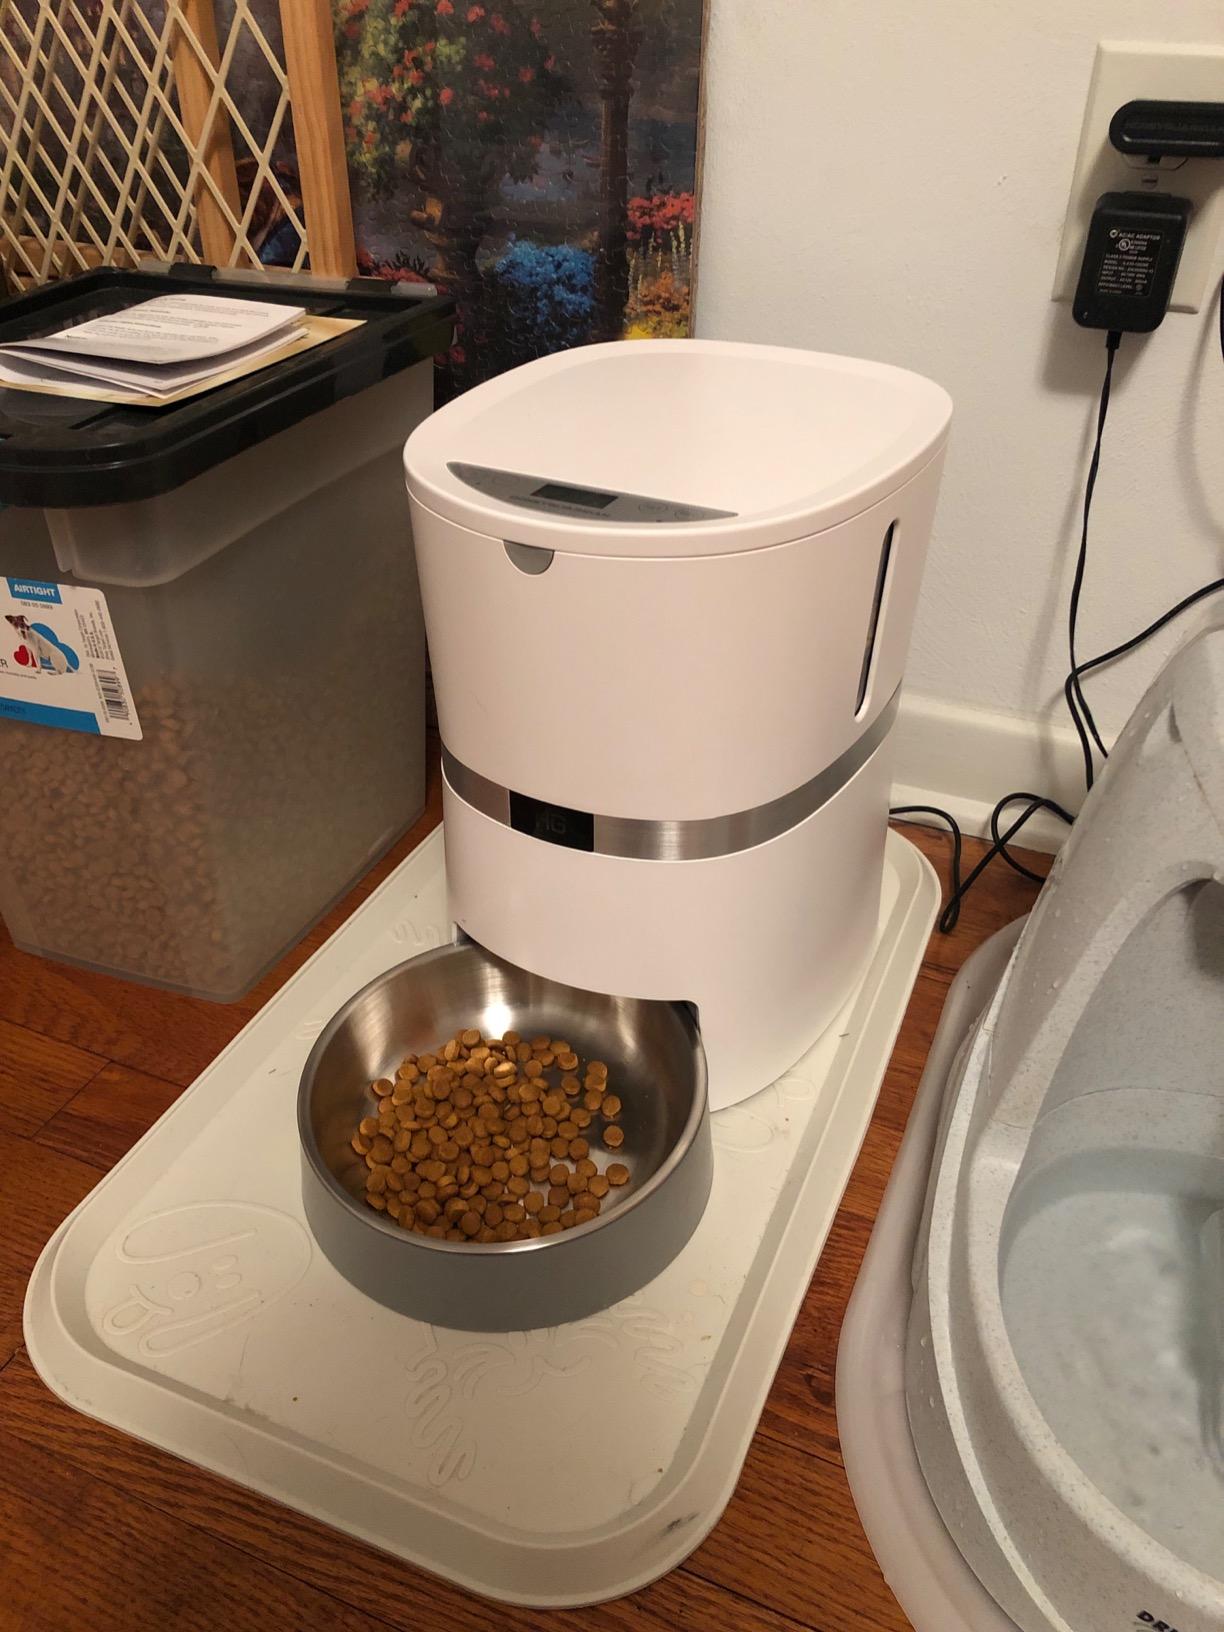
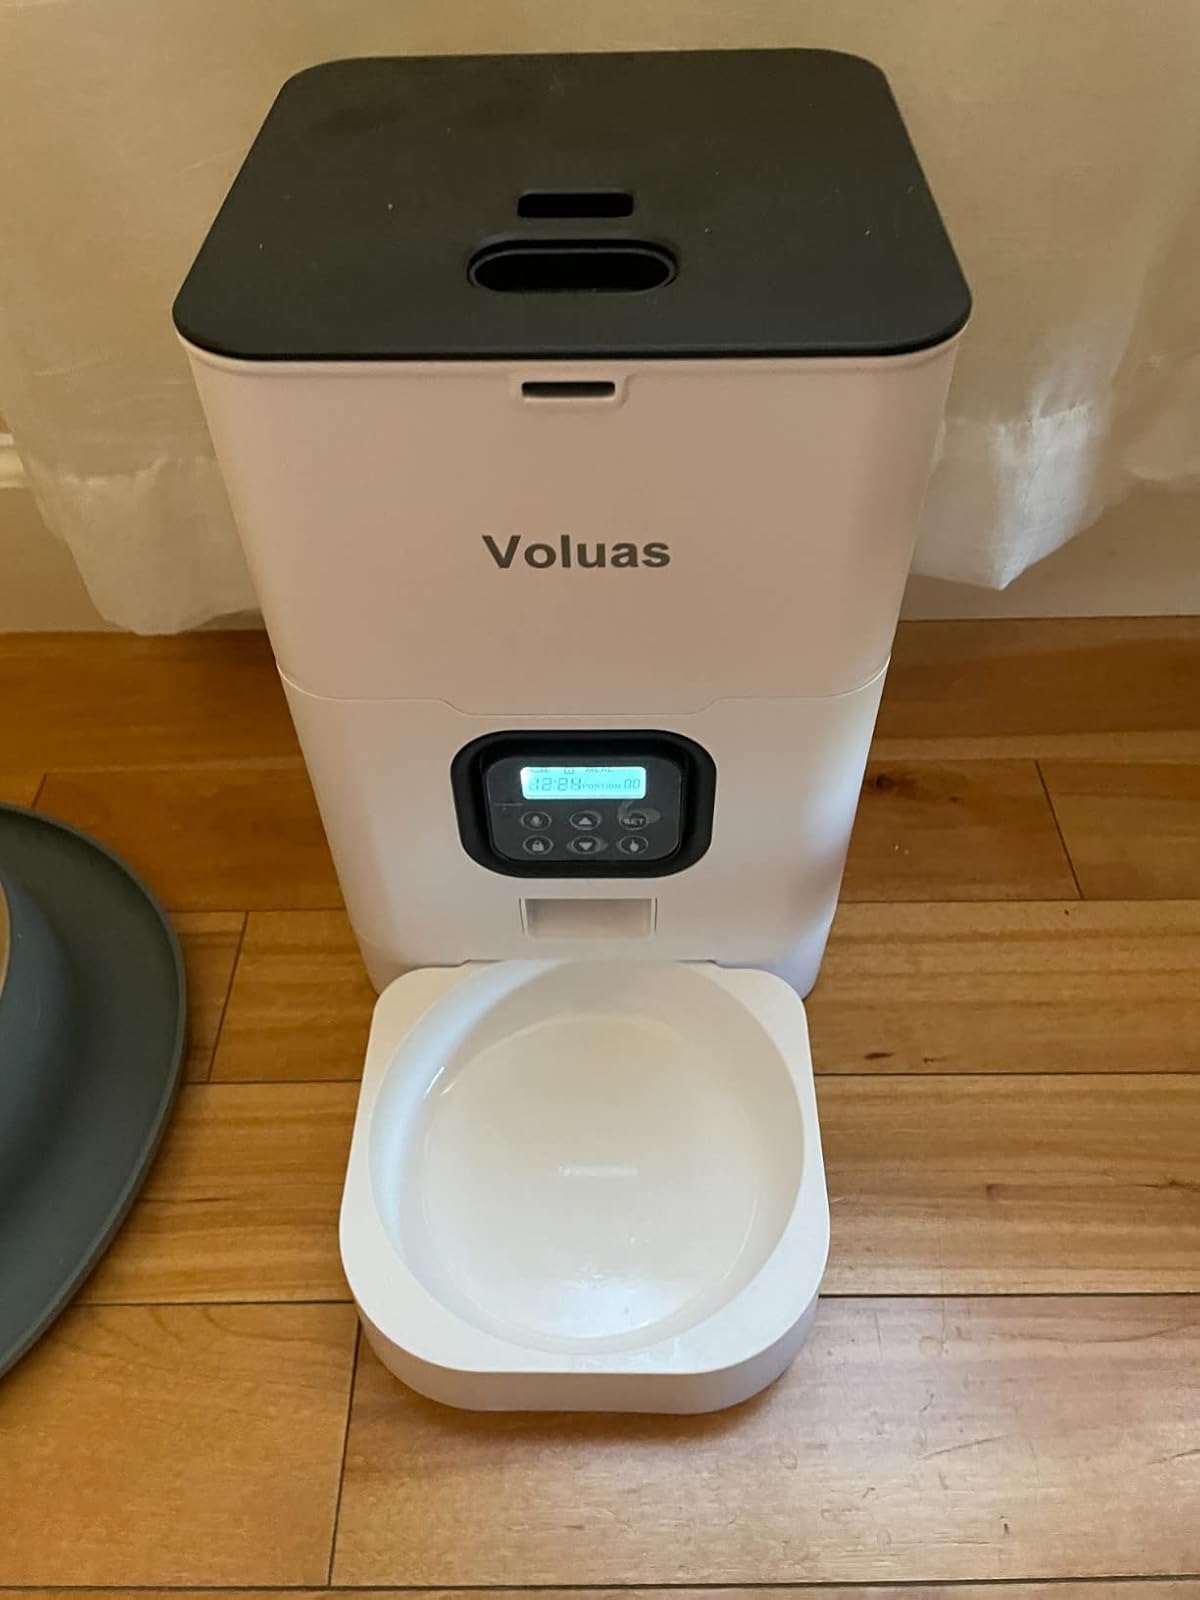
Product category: items_feeder
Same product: no